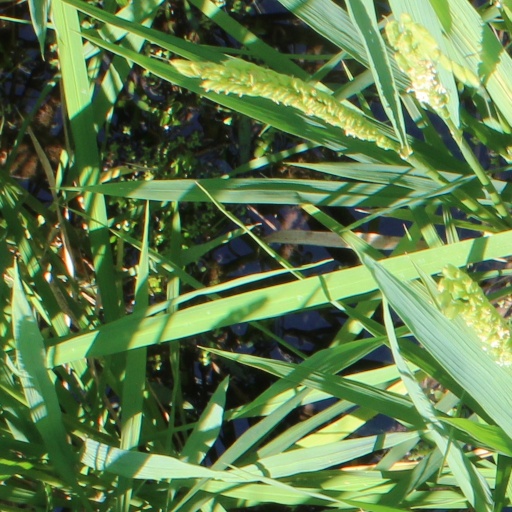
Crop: rice